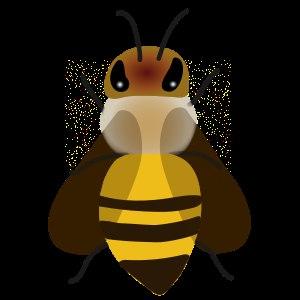
Hollow Knight est un jeu vidéo indépendant de type metroidvania développé et édité par Team Cherry, un petit studio australien dont il est la première réalisation commerciale. Il sort en 2017 sur PC, puis en 2018 sur les consoles Nintendo Switch, PlayStation 4 et Xbox One. Son développement sur le long terme a en grande partie été rendu possible par un important financement participatif sur la plate-forme Kickstarter.